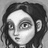
Emotion: sad